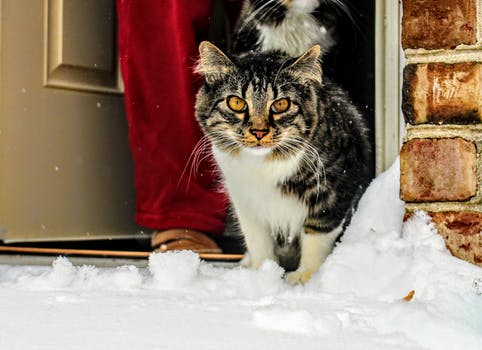
Label: No Watermark